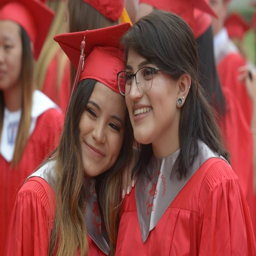
images from the graduation at the school .